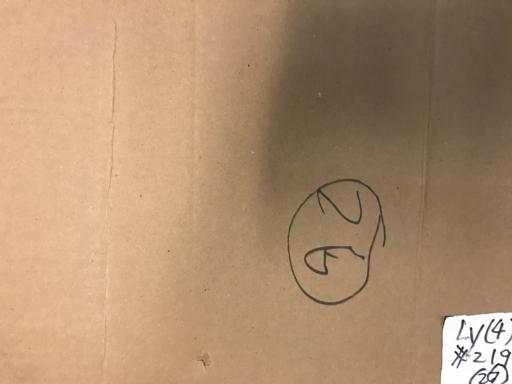
Label: cardboard